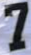
Number: 7